Mamangam (film)

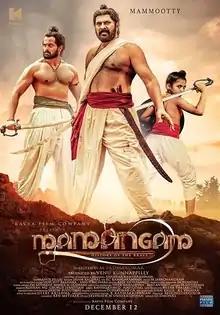
Theatrical release poster

Mamangam is a 2019 Indian Malayalam-language period action film directed by M. Padmakumar, and produced by Kavya Film Company. Sajeev Pillai was the director in the first schedule, but was replaced by M. Padmakumar. It stars Mammootty in lead role, with Unni Mukundan, Achuthan and Siddique. The film is about the Mamankam festival of the 18th century in the banks of the Bharathappuzha at Tirunavaya, in the Malabar region. The film follows Chaaverukal who plot to overthrow the Samoothiri.